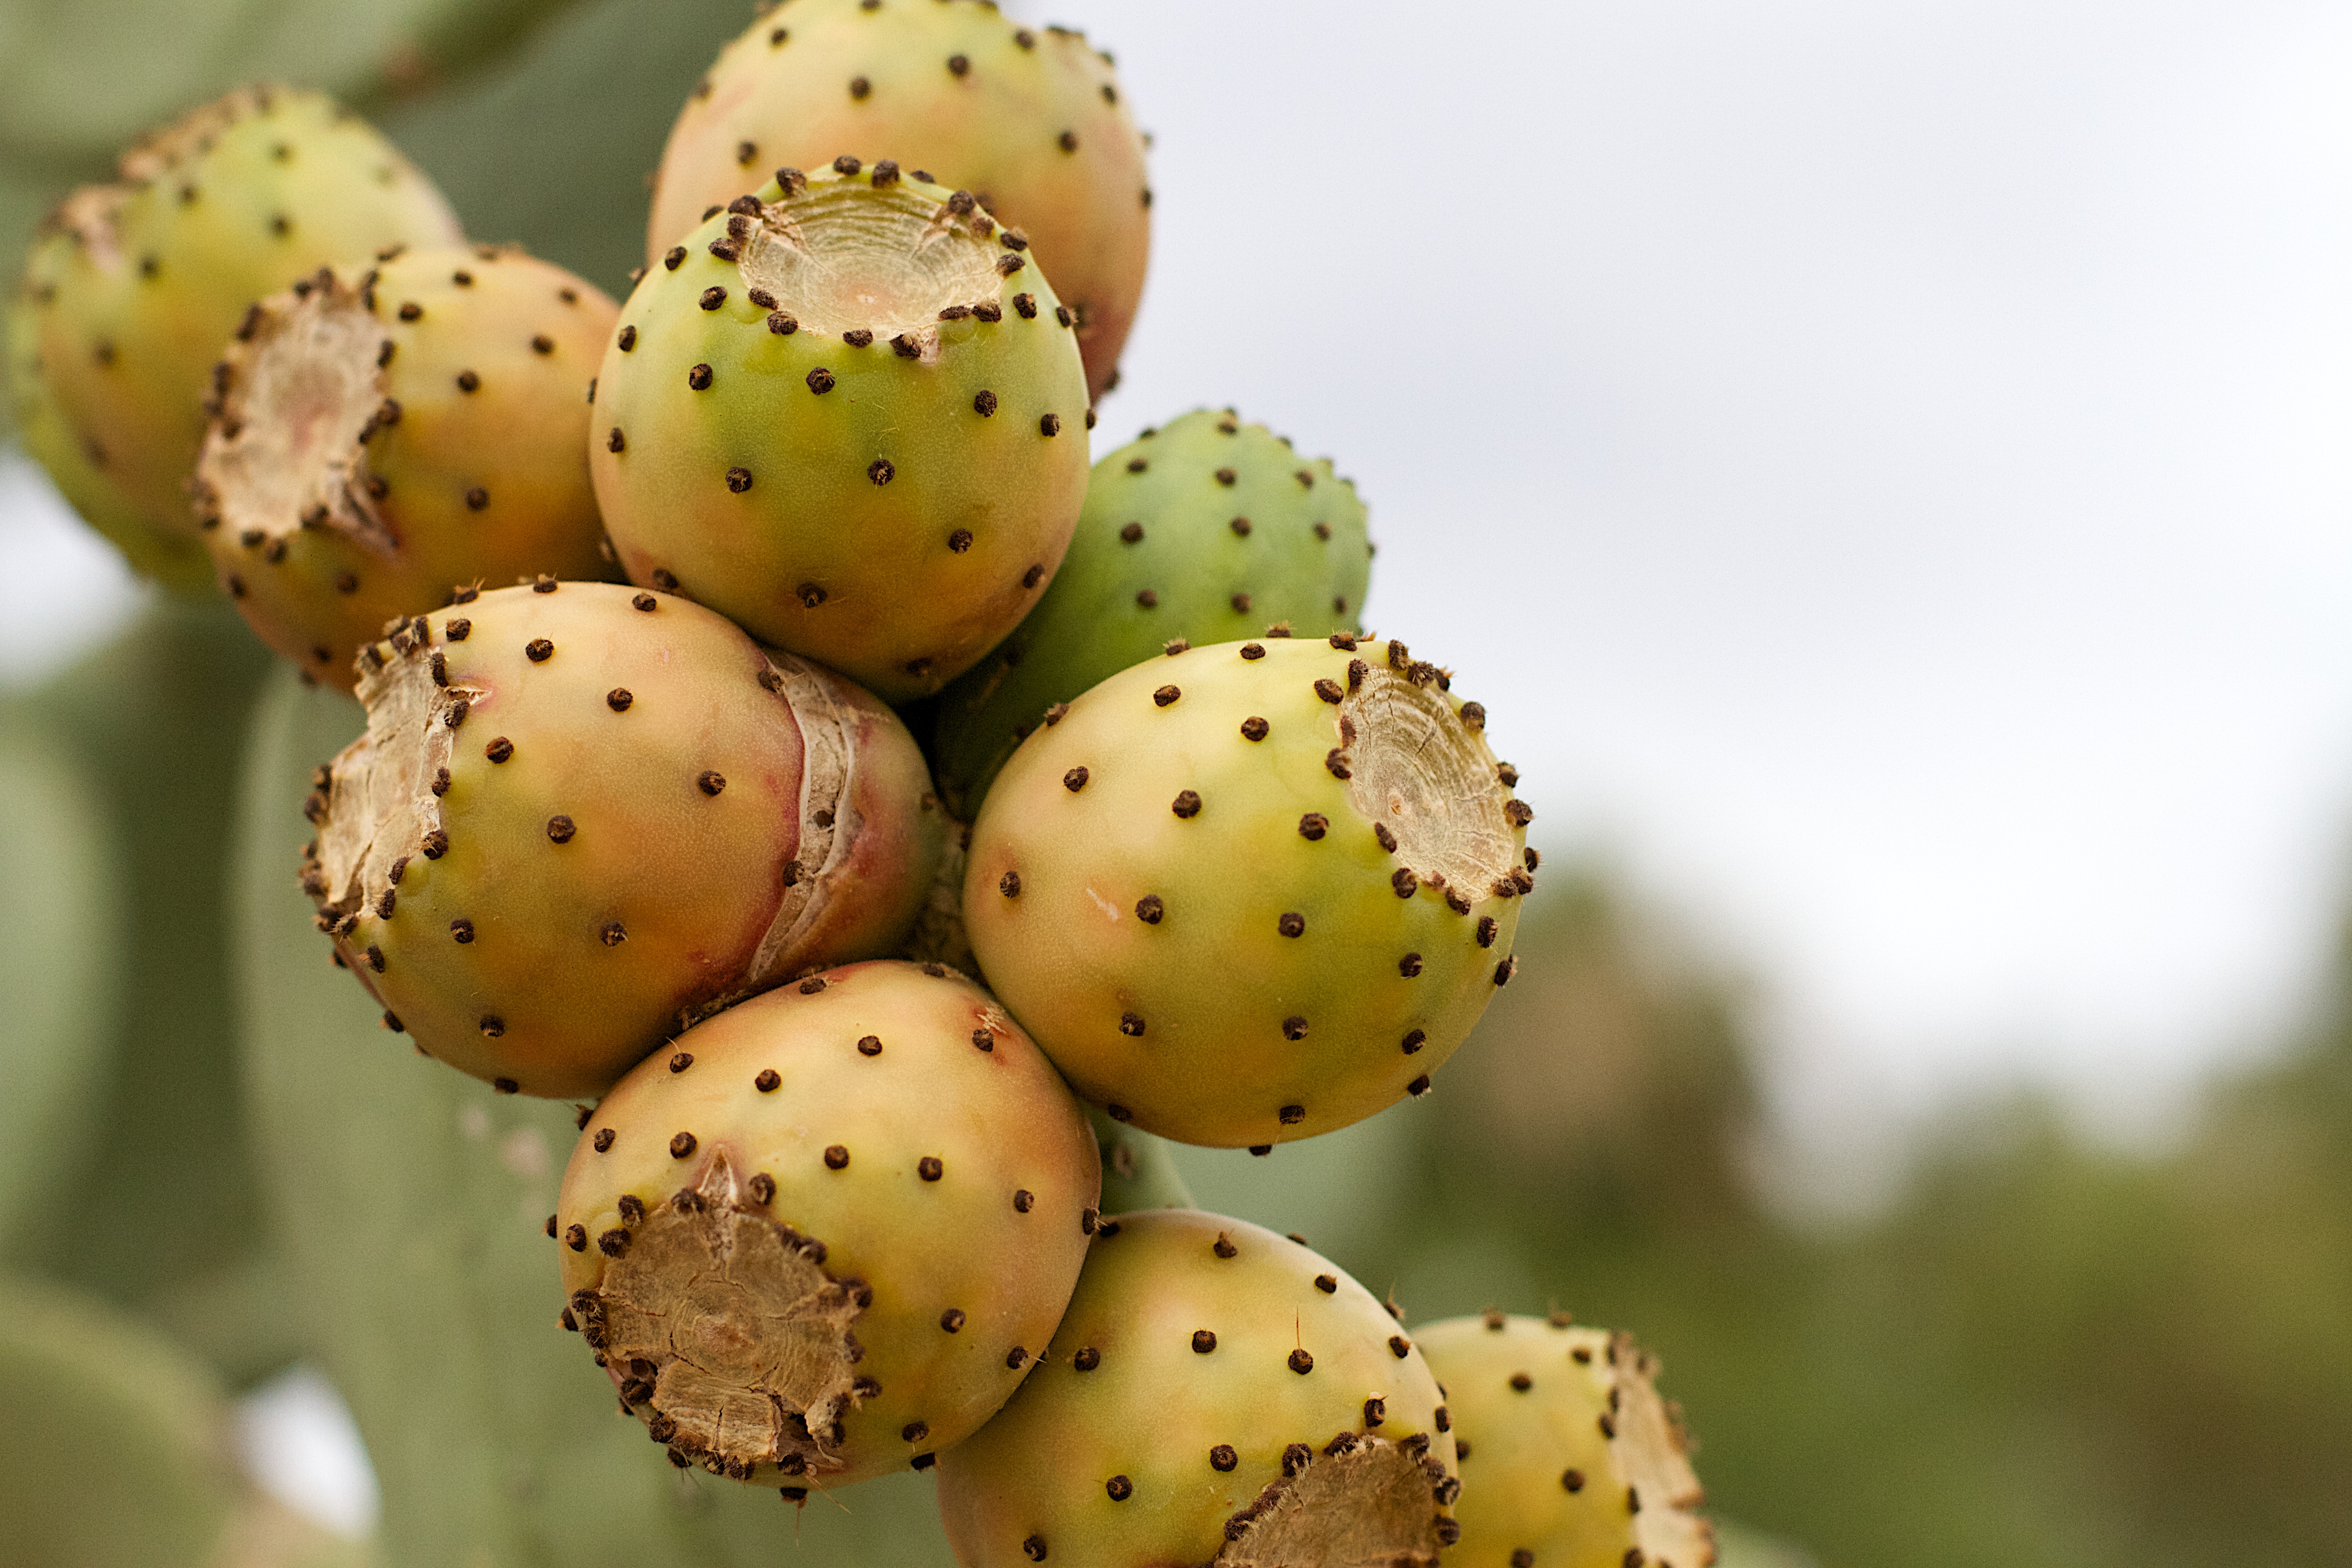
cactus, plant, fruit, leaf, flower, food, produce, flora, macro photography, flowering plant, prickly pear, land plant, barbary fig